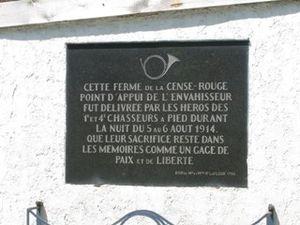
Plaque commémorative relative à la Bataille de Sart Tilman
Le fort de Boncelles a été le théâtre d’une des batailles les plus importantes de la périphérie de Liège en août 1914, la bataille de Liège.